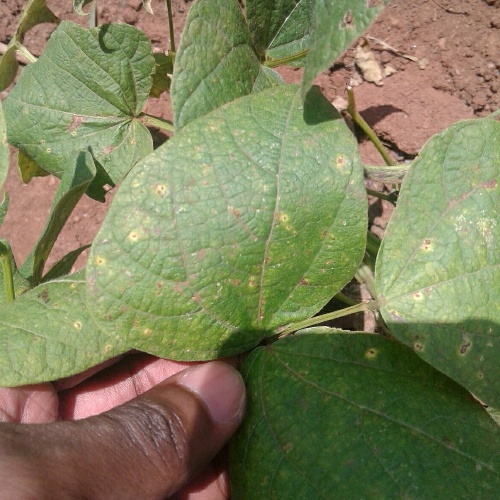
Leaf condition: bean_rust